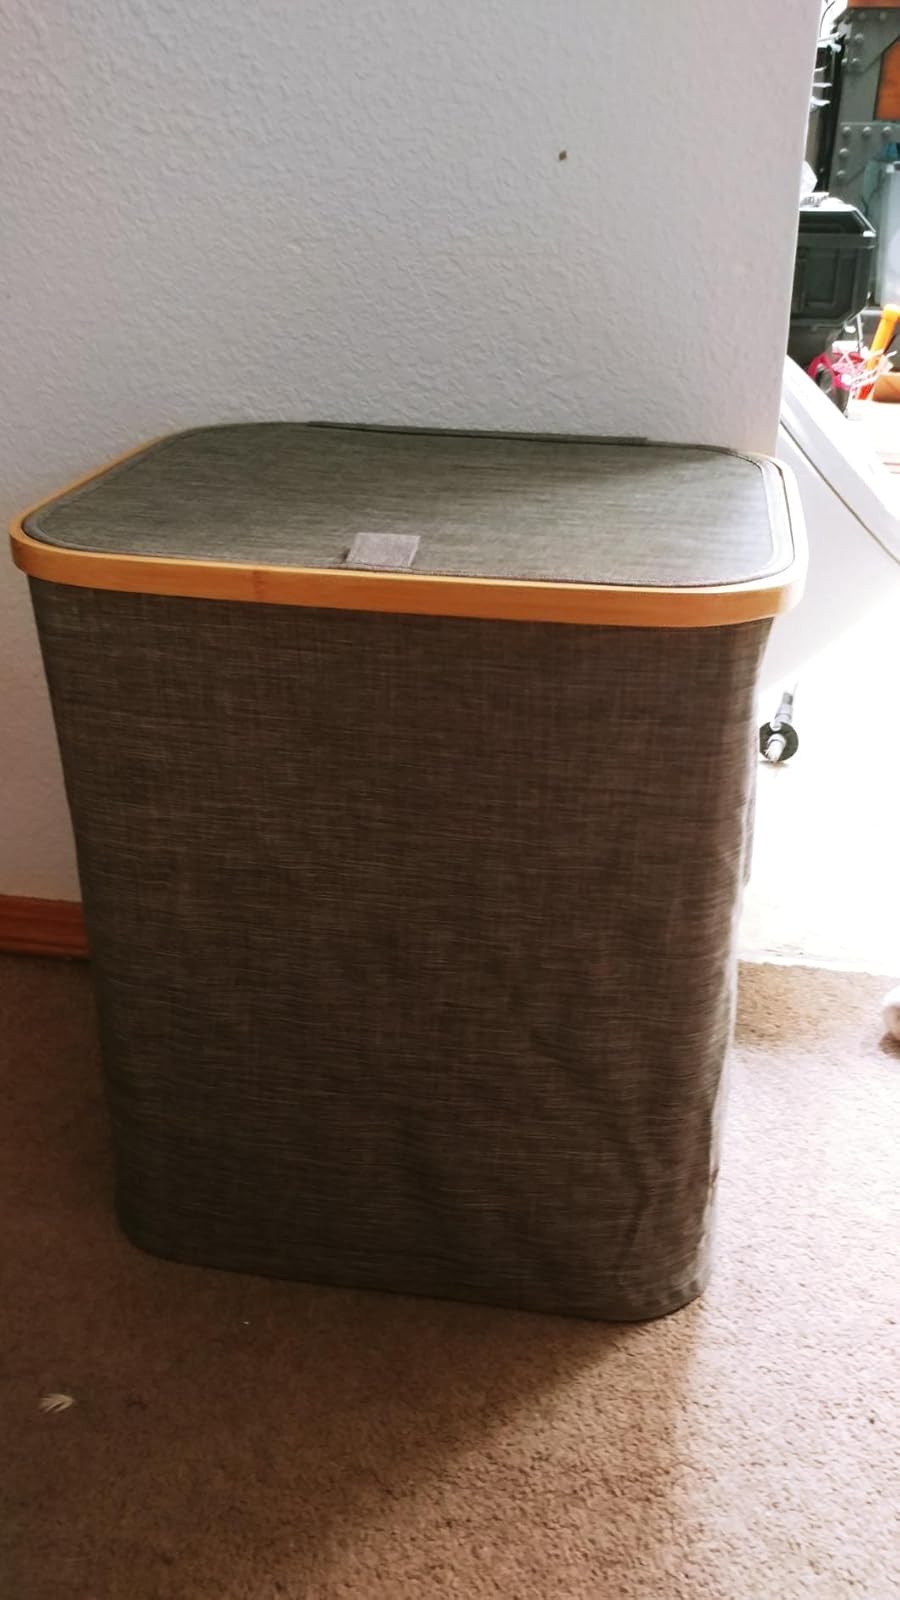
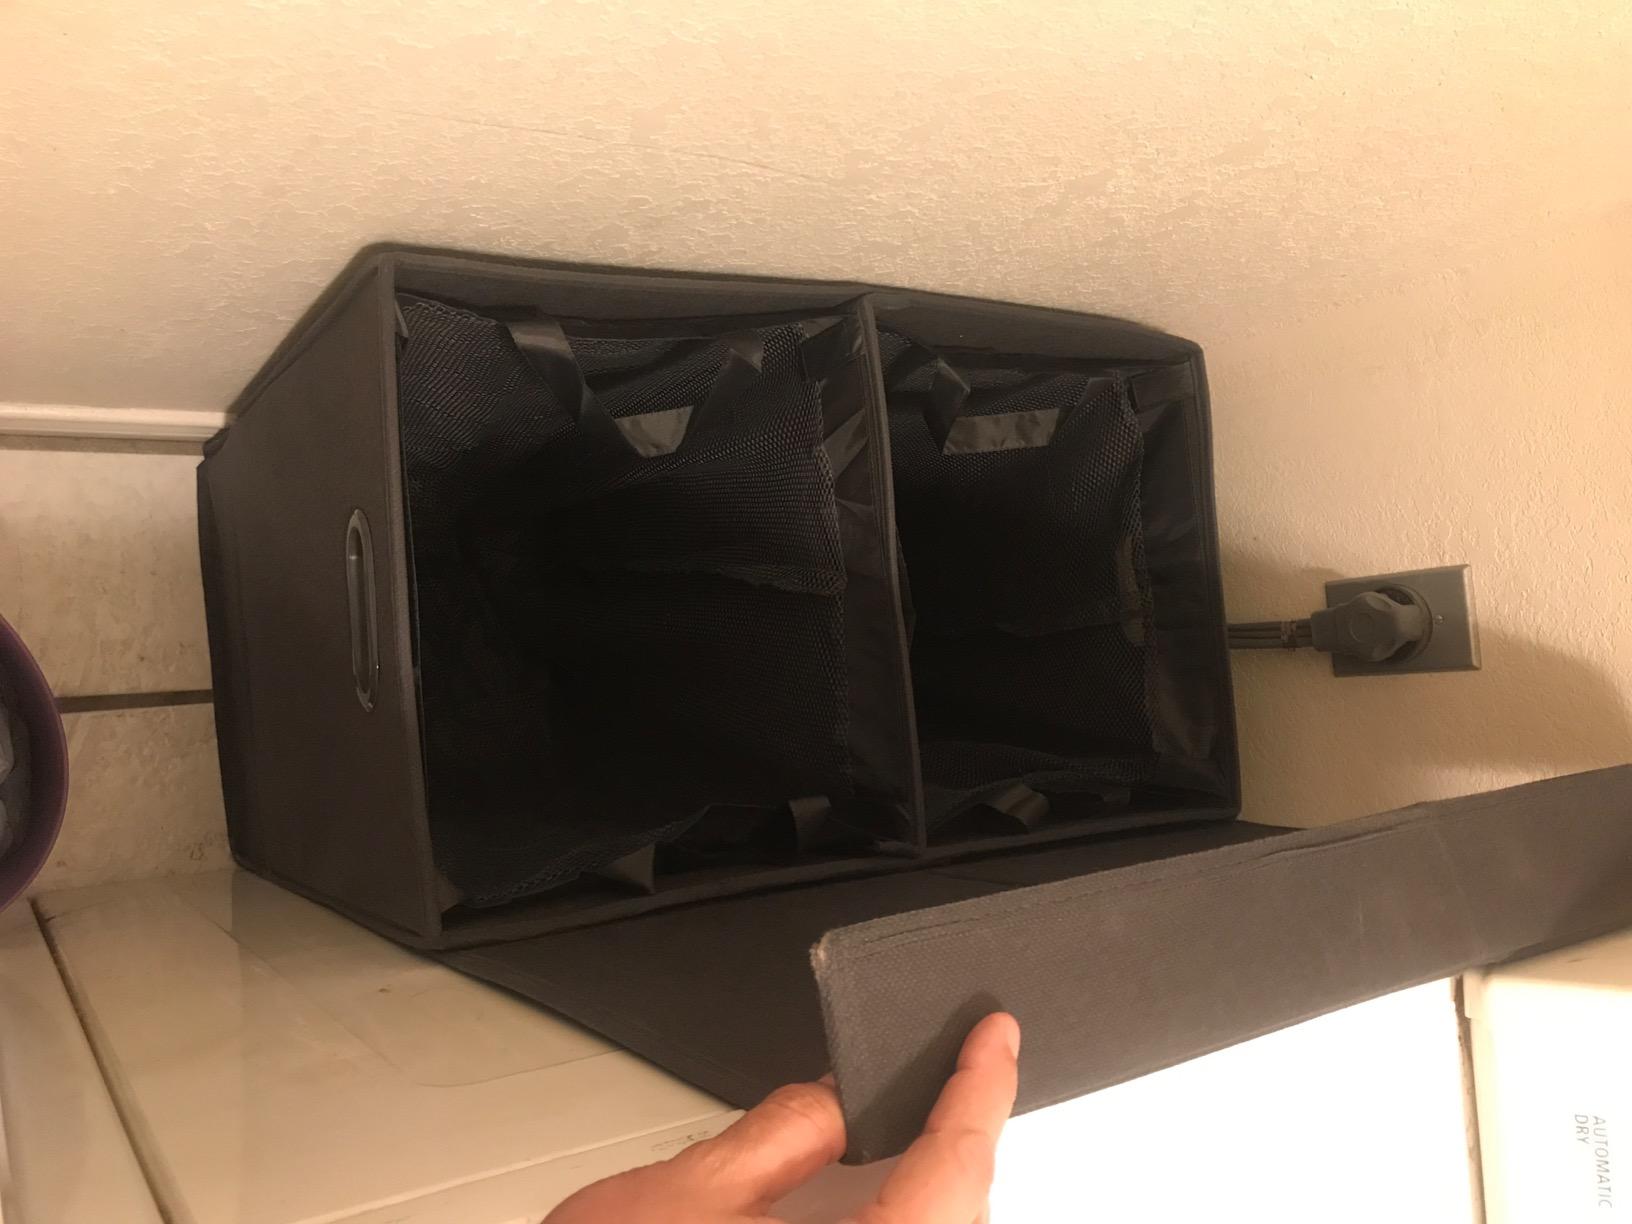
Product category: items_hamper
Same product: no